Birmingham Moor Street railway station

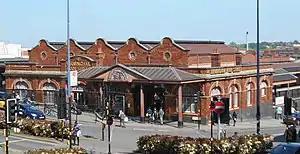
Restored grade II listed exterior of Moor Street.

Birmingham Moor Street, also known as Moor Street station, is one of three main railway stations in the city centre of Birmingham, England, along with Birmingham New Street and Birmingham Snow Hill.